Nash, Newport

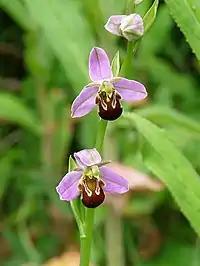
Ophrys apifera at Newport Wetlands Reserve

A large part of the village, including Farmfield House, was lost in the construction of the Uskmouth power station and the adjoining huge ash-pits in 1959. Although the main part of the village is centred around the church in West Nash, much of the village is set along the wide Broadstreet Common, accessed via Pye Corner or Straits Lane, and which provides the more direct route to Whitson and Redwick. For many years the German family were the village blacksmiths at Pye Corner with the premises eventually becoming a petrol station. The site is now occupied by the offices of the Caldicot and Wentloog Levels Internal Drainage Board. About south of Pye Corner is Fair Orchard, dating from the early 19th century, which is a Grade II listed building. The village had its own small infants' school, built in 1877, on West Nash Road. It closed in the early 1980s and has now been converted into a private dwelling.